Flinders railway station

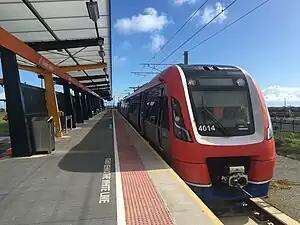

Flinders railway station is the terminus of the Flinders line in the southern Adelaide suburb of Bedford Park. It serves the adjacent Flinders Medical Centre precinct and Flinders University.